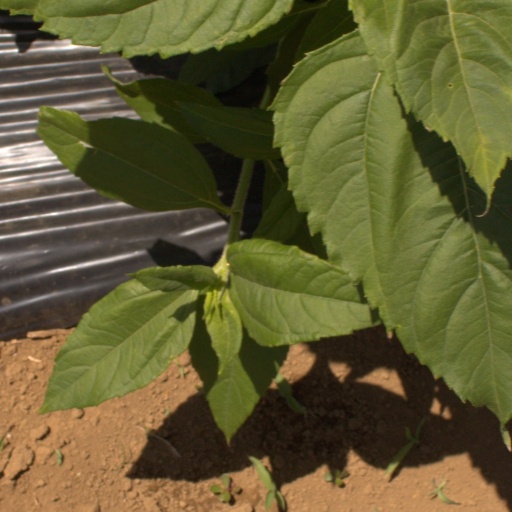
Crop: Jerusalem artichoke